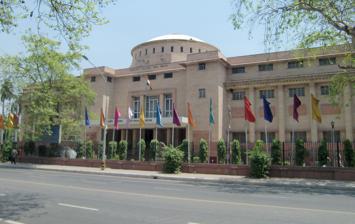
Building: National Museum of India
Country: India
Year built: 1949
Museum in New Delhi, India National Museum, New Delhi The front view Location within Delhi Interactive fullscreen map Established 15 August 1949 ; 75 years ago ( 15 August 1949 ) Location Janpath, New Delhi, India Coordinates 28°36′42.52″N 77°13′9.34″E / 28.6118111°N 77.2192611°E / 28.6118111; 77.2192611 Key holdings List Dancing Girl (sculpture) Ivory Carved Dashavtar Ivory carved tusk depicting Buddha life stories Jade collection Some of the Akota Bronzes Carved wood vahanas Collection size 206,000 objects CEO Shri Rajpal Singh hemti Architect Ganesh Bikaji Deolalikar Owner Indian Government Public transit access Udyog Bhawan Website nationalmuseumindia.gov.in The National Museum in New Delhi , also known as the National Museum of India , is one of the largest museums in India . Established in 1949, it holds a variety of articles ranging from the pre-historic era to modern works of art. It functions under the Ministry of Culture , Government of India . The museum is situated on Janpath . The blueprint of the National Museum had been prepared by the Gwyer Committee set up by the Government of India in 1946. The museum has around 200,000 works of art, mostly Indian, but some of foreign origin, covering over 5,000 years. It also houses the National Museum Institute of History of Art, Conservation and Museology on the first floor which was established in 1983 and has been a university since 1989, running master's and doctoral level courses in art history , conservation and museology . History In 1946, the idea of building a National Museum for India was proposed by the Gwyer Committee. Sir Maurice Gwyer , the former chief justice of India and vice chancellor of Delhi University, headed the committee. One of the members of the committee was Sir Mortimer Wheeler , then heading the Archaeological Survey of India (ASI), who is often cited as chief initiators of the National Museum as he advocated for the museum's development although reports indicate that he was concerned with unifying ASI site museums under the umbrella of a museum's branch rather than setting up a new museum. Sir Sobha Singh had contracted the project. The roots of the National Museum begin with an exhibition of Indian art and artefacts organized by the Royal Academy of Arts, London. The exhibition went on display in the galleries of Burlington House during the winter months of 1947–48. This Exhibition of The Art of India and Pakistan in London was arguably the first exhibition sponsored by the British government which gave Indian artefacts the status of high art. Before its return to India, with Jawaharlal Nehru 's support, it was decided that these important collections should be showcased here upon their return so that they could be enjoyed and appreciated by the people of India. At the close of the exhibit, requests were released to the loaning museums and collectors, urging them to surrender object ownership to what was to become the National Museum. When the decision was taken to make a permanent National Museum, the exhibits were first displayed in the state rooms of the Rashtrapati Bhavan (then called Government House) on August 15, 1949, and the rooms were formally inaugurated by C. Rajgopalachari , Governor General of India. Until the mid-1950s, it essentially remained a permanent version of the temporary exhibit – consisting of the same pieces, and remaining in the state rooms. In 1955 building began on the new current location of the National Museum at Janpath. However, when the National Museum was ready in 1960, the statue of Buddha and the Rampurva Bull were retained at the Rashtrapati Bhavan on the request of Jawaharlal Nehru . Since its inception, the National Museum owed much of its original structure and organization to the example of the Indian Museum, Kolkata , as some of its first curators were former employees of the Indian Museum , such as C. Sivaramamurti , even though the National Museum aspired to displace the historic position the Indian Museum had come to acquire as the largest and grandest museum in India. The National Museum encouraged scholars and the public to think differently about the objects on display by placing the objects within a broad historical context and allowing the objects to speak for a larger representation outside of itself. Grace Morley was the first director of the National Museum, New Delhi, who earlier played an instrumental role as the founding director (1935–58) of the San Francisco Museum of Art (now San Francisco Museum of Modern Art ). She joined the National Museum on 8 August 1960 and continued to hold its charge for six more years. She was one of the advocates of cultural democracy who believed that art should be available to everyone—and held firm convictions about the crucial role that museums could play in this endeavour. In her installations for the National Museum, this desire for secularisation and democratisation was effected through the presentation of sculptures in classic white-cube spaces with minimal contextual information. It was her 'visual storage' display system, minimalist teak pedestals, air-conditioning vents, track-lighting, and large glass cases with staggered risers for visual variety which led to the museum acquiring international recognition and the museum in its working still reflects her image. She instructed carpenters to build display cases and Eamesian-type couches, cabinets and cases that reflected modernist, uncluttered lines. Such elements produced the perfect streamlined stage for a performance of the modern by viewing audiences. Harmonious colour schemes, dramatic, dim lighting, cushions of space around eye-level objects, and the occasional leafy plant for a visual pause, all contributed to the creation of a modern museum. Departments and collections Reception of the museum The entrance corridor of the National Museum, housing artefacts on both sides Presently, there are several departments in the National Museum. Pre-History Archaeology Archaeology Manuscripts Numismatics & Epigraphy Paintings Arms & Armour Decorative Arts Central Asian Antiquities Pre-Columbian Art Jewellery Anthropology Anubhav Education Public Relations Publication Conservation Display The collections of the National Museum represent almost all disciplines of art: archaeology (sculptures in stone, bronze and terracotta), arms , armour , decorative arts , jewellery , manuscripts , miniatures and Tanjore paintings , textiles , numismatics , epigraphy , Central Asian antiquities, anthropology , Pre-Columbian American and Western Art Collections. The museum has in its possession over 200,000 works of art, of both Indian and foreign origin. While the National Museum has over 200,000 exhibits, it currently displays six to seven percent of its collection. The remaining is exhibited on a rotational basis or in temporary exhibitions. The final phase of expansion will allow it to display another three to four percent of the treasures. Building National Museum, building plan outlay Inside view of the Museum Building The current building of the National Museum was designed by the architect Ganesh Bikaji Deolalikar , and the foundation stone was laid by Prime Minister Jawaharlal Nehru on May 12, 1955. Once the building was ready, the new museum was inaugurated by Dr. Sarvepalli Radhakrishnan , Vice-President of India, on December 18, 1960. It stands today on the plot of land earmarked in Edwin L. Lutyens ' plan for the Imperial Museum and was occupied by a small Museum of Central Asian Antiquities that housed the important collection of the explorer Sir Aurel Stein . The National Museum building was planned to be built in phases to finally give it an octagonal shape. Its first phase was inaugurated in 1960, and the second was completed in 1989. For the third and final phase, a foundation stone was laid on December 18, 2017, and involves the razing down of the Archaeological Survey of India (ASI) building which has been moved to Dharohar Bhawan. As maps of the original plan suggest, roughly a quarter portion remains to be added for the completion of the building. The National Museum building has three floors with galleries radiating from a central garden court. The National Museum Institute, which is on the first floor of the museum and has a "deemed to be university" status, will be shifting to a new campus in Noida. Further information on the museum: Yuge Yugeen Bharat Collections Harappan Gallery A view of the Harappan Gallery A view of the pottery from the Harappan gallery The museum has various artefacts from the Harappan civilization , also known as the Indus Valley civilization . It has the world's most representative collection of antiquities of the Harappan civilization – over 3500 objects that are on permanent loan from the Archaeological Survey of India to the museum. Most famous among the objects is the Dancing Girl made in Bronze, which belongs to the early Harappan period, Skeleton excavated from Rakhigarhi in Haryana , Terracotta images of Mother Goddess and Clay Pottery. Apart from these the gallery has Sculptures in Bronzes & Terracotta, Bone Objects, Ivory, Steatite, Semi-Precious Stones, Painted Pottery and Jewellery items. Many seals are also on display which has been discovered during numerous excavations and were probably used for trading purposes. These seals depict bulls, elephants, unicorns, tigers, crocodiles, and unknown symbols. On one of the seals, there is the depiction of Pasupati that has been interpreted as proto-Shiva. The gallery attempts to present the vibrancy of human civilization in India at par with the contemporary civilizations of Mesopotamia , Egypt and China . When one of the major sites of the Harappan civilization, Mohenjo Daro , was excavated in the 1920s, archaeologists deposited its important finds first in the Lahore Museum , and then these were moved to Delhi by Mortimer Wheeler in anticipation of the construction of a Central Imperial Museum there. At the time of the Partition , the issue of ownership of these objects arose and eventually the two countries agreed to share all the collections equally, although this was sometimes interpreted in literal sense, with several necklaces and girdles taken apart with half the beads sent to Pakistan and half retained in India. In the words of Nayanjot Lahiri , ‘the integrity of these objects were compromised in the name of equitable division’. Of the two most celebrated sculpted figures found in Mohenjo Daro, Pakistan asked for and received the steatite figure of a bearded male, dubbed the 'Priest King', while the National Museum of India retained the bronze statuette of the 'Dancing Girl', a nude bejeweled female. Considering that the major sites like Mohenjo Daro and Harappa belonged to Pakistan post-Partition, the collections in this gallery also grew out of the discoveries of the excavations made after the Indian independence in 1947 such as Daimabad, Rakhigarhi, and Dholavira. Key highlights of the collection include: Mother Goddess (2700–2100 BC) Toy Cart (2700–2100 BC) Bull (2700–2100 BC) Pasupati Seal (2700–2100 BC) Climbing Monkey (2700–2100 BC) Dancing Girl (2700–2100 BC) Dancing Girl Toy cart from Mohenjo-daro Perforated Jar Mother Goddess Seals Arms from Harappan Civilization Bowl One of 11 skeletons found from Rakhigarhi Maurya, Shunga and Satvahana Arts Gallery Maurya, Shunga and Satvahana Arts Gallery artefacts The gallery has objects from the 4th century BCE to the 1st century BCE. It has objects spanning three major dynasties: the Mauryas , the Shungas and the Satvahanas . Objects in the gallery have Greek influence characterized by mirror-like finishing. The gallery also houses fragments of railings from various ancient Stupas that are carved on with episodes from Buddha's life. A major object is the one showing Sage Asita's visit to baby Siddharta and the Bharhut railings that depicts the story related to the relics associated with Buddha by the sage Drona. A typical feature of the period to which objects in the gallery belongs to is that the sculptures do not depict Buddha in the physical form. He is always shown using symbols like the Dharmachakra , the Bodhi tree , empty throne, and footprints. Male Heads (Maurya period) A Child Learning Brahmi Script, Srughna , 2nd century BCE Woman in Grief (Shunga period) Railig from Barhut Stupa showing the Last Episode of Buddha's Life Asita visiting King Suddhodana (Satvahana period) Different Symbols of Buddha Kushana Gallery See also: Kushan art Kushana Gallery Artefacts Amaravati Maha Stupa relief at National Museum, Delhii, India, 1st–2nd century CE. 2004 This gallery has art objects from the Kushan period (1st – 3rd century CE). The major school of arts were the Gandhara School of Art and the Mathura School of Art . The Gandhara school had huge influence of Greek Iconography and the themes were mainly Buddhist. Most prominent among the objects is the Standing Buddha , made in Grey schist stone in Gandhara School of Arts and it belongs to the 2nd century CE. This period was the first time when Buddha was shown in physical form. The Mathura school of arts had primary themes of Buddhism , Jainism and Brahmanism while the Gandhara Arts were primarily of Buddhist themes. Other sculptures include the Kuber (Hindu god of Fortune) from Ahichchhatra , the Chattramukhi Shivlinga , the Bodhisattva , and the Jain votive plaques. Buddha (Human Figure) Kuber (God of Wealth) Boddhisatva Ayagapata , Jain votive plaque "Laughing boy", stucco from Gandhara, 2nd–3rd century CE Gupta Gallery Gupta Gallery Artefacts As the name suggests, this gallery exhibits artefacts from the Gupta dynasty (4th–6th centuries CE). The art of the Gupta period presents a high watermark in Indian art. Mathura and Sarnath were the main centres of artistic activity. Under the patronage of Gupta rulers, sculptures attained a perfection of form that set the standard for artistic beauty for the coming centuries. Major developments in iconography took place during this period as the Kushan sculptures seem to be further perfected and some of the sculptures of this period are considered unsurpassed for the proportioned figures with clear features. Sculptures depicting scenes from the epics of Ramayana and Mahabharata Scenes from Mahabharata Rama redeeming Ahilya (Ramayana) Laxman cutting the nose of Surpanakha (Ramayana) Sculptures Vishnu Mother Goddess Mukhalinga of Shiva , 5th century CE Medieval Arts Gallery The sculptures from the medieval period are divided into two categories: Early and Late. The artefacts from the respective periods are divided into two galleries. Early Medieval Artefacts Early Medieval Artefacts This gallery has sculptures ranging from the 7th to 10th centuries. After the fall of the Gupta empire, the Indian subcontinent was divided and it was controlled by different dynasties in different parts of India like Palas in the East Maitrakas in the West Vardhanas and Pratiharas in the North Pallavas , Cholas and Chalukyas in the South There was a general decline in the artistic quality because of the limited number of master craftsmen and the large number of temples being built. Yogini (Mother Goddess) Vishnu (Pallava dynasty) Late Medieval Artefacts Late Medieval Artefacts This gallery has sculptures ranging from the 10th to 13th centuries. The country was further sub divided into a number of separate principalities during this period. Hoysalas and Nayakas in the South Paramars and Chandelas in the North Gajapatis and Senas in the East Chahamanas (Chauhans) in the West The main artefacts in this gallery are: Sun God Saraswati , the goddess of music, learning and intelligence. Carved in marble, the statue from Pallu, Rajasthan, is a highly sophisticated and delicate work. Surya (From Sun Temple, Konarak ) Neminatha (22nd Jain Tirthankar ), 11th century Parsvanatha (23rd Tirthankar), 10th century Saraswati (Chauhan dynasty) Goddess Ambika , 10th century Jain Chaumukha Sculpture, 12th century Parsvanatha (23rd Tirthankar), Chola dynasty, 11th century Decorative Arts Gallery The Decorative Arts collection at the National Museum is a reflection of lifestyles of the Indian people from the 16th to the 20th century. Decorative Arts refer to Arts concerned with the design and decoration of objects that are prized for their utility, rather than for their purely aesthetic qualities These include both utilitarian and decorative objects hand crafted by master-craftsmen. They help in understanding the social, religious, economical, commercial and technological development of Indian society. Ceramics , Pottery , Furniture , Textiles , Glassware , Metalware and Jewellery are a few included under Decorative Arts. The Decorative Arts section is divided into two galleries. Decorative Arts Gallery 1 Decorative Arts gallery 1 This gallery gives a glimpses of three collections of the museum – Ivory , Jade and Ceramics. The Ivory group has several Hindu and Christian religious figures. The Jade section showcases the utilitarian objects, while the glazed tiles and blue-white pottery are in the Ceramic group. The gallery also has two interesting themes – Thrones of India, and Games and Leisure in the Past. The theme of thrones shows the evolution of the seat of power. From the low flat seats of antiquity to the modern armed chair, the journey of the throne is a fascinating story. An intricately carved Home Shrine and some metal Hindu and Jain pitikas (small seats for keeping idols for home shrines) are also present. The Jewel studded throne of the King of Varanasi is one of the best examples to show Power. The Games section has Rattles, Yo-Yo, Gamesman of Chess and Chaupar. Tops made of different materials with different designs are also exhibited. These artifacts combine the aesthetic and artistic elements to everyday objects used for games. The Jade Collection of the museum has interesting objects from the Mughal period. Main Article: Ivory Carved Dashavatara Shrine . Jahangir 's Jade hookah . Jade Surahi (flask) from Mughal era Gyan chauper . Throne of the Raja of Varanasi Decorative Arts Gallery 2 Decorative Arts gallery 2 This gallery has artifacts from the proto-historic period to the present day. The variety, quality and media did increase with the taste and status of different generations and the process is on even today. This gallery exhibits Metalware, Jewellery and Wooden objects. Most notable among the wooden objects are the Vahana on display. Wooden Garuda Vahana (mount) from Tamil Nadu Wooden Horse (Vahana from Tanjore) Dwarpala Miniature Paintings Gallery View of the Mughal Miniature paintings section Miniature paintings, on paper, cloth, bark, wood and ivory, forms one of the National Museum's most prestigious collections, and the world's largest. There are over 17,000 paintings in the Department of Painting in the National Museum, spanning 900 years and most stylistic formats to be found in India: Pala, early Jain style, Sultanate, the indigenous styles of Malwa, Mewar, Bundelkhand, Raghogarh, Mughal, Deccani, later Rajasthani, Pahari, Sikh, Jammu, Tanjore and Mysore, and the Company School paintings. Mughal Miniature Paintings Miniature painting flourished during Mughal rule. Emperor Jahangir and Shahjahan were great patrons of art. In their courts, the painters adopted themes ranging from portraitures to landses, durbar scenes and processions for their works. The Deccani style was a fusion of Islamic idiom with indigenous art styles and of local classical traditions with elements of Persian and European Renaissance. Nature Study (Early Mughal) Babur crossing the River Saun by Jaganath, Folio from a Baburnama , 1598 Jahangir holding a picture of Madonna, c. 1620 Nativity , c. 1720-1725 Marriage procession of Dara Shikoh , c. 1740-1750 Central India Miniature Paintings A view of the Central India Paintings Sections Paintings from Central India include miniatures from Malwa and Bundelkhand. Rajasthan Miniature Paintings A view of the Rajasthani Paintings Sections Rajasthani Miniatures flourished mainly in Mewar , Bundi , Kota , Kishangarh , Jaipur , Jodhpur and Bikaner . Mewar Miniatures are illustrating Hindu mythological themes. Bundi and Kota Miniatures excel in composition compactness. Hunting scenes are Kota's speciality. Bikaner excels in Portraiture. Kishangarh is known for its Bani Thani , which portrays the model of an idealised and elegant woman. Pahari Miniature Paintings Pahari schools flourished mainly at Basohli , Chamba , Guler and Kangra . Under the patronage of Maharaja Sansar Chand in the late 18th and early 19th centuries, Kangra became the most prominent centre for the Pahari style. Nanda and other Cowherds moving to Vrindavana (Based on the story of the Bhagvata-Purana) Illustration of Guru Granth Sahib Buddhist Artifacts Gallery Buddha's relics in the museum The Buddhist Art Section is mostly known for the sacred relics of Buddha (5th–4th century BC) unearthed from Piprahwa, Siddharthnagar district , in Uttar Pradesh , which yielded caskets with fragments of bone, along with ornaments, figures and precious stones. The inscription on a casket speaks of the relics of Buddha. The Archaeological Survey of India conducted further excavations at the site from 1971 to 1977, resulting in the discovery of two more caskets in soapstone , containing more sacred bone relics. The site has been identified with ancient Kapilavastu , the home town of Buddha Sakyamuni. Outstanding specimens of Buddhist Art is illustrated through exhibits in Stone , Bronze , Terracota , Stucco , Wooden Sculptures & Painted Scrolls or Thangkas from Nepal , Tibet , Central Asia , Myanmar , Java and Cambodia which represents the three principal Buddhist forms – Hinayana , Mahayana and Vajrayana . These objects stimulate a sense of Devotion, Dedication and Love for Humanity. Key highlights of the collection include: Adoration of Stupa, Nagarjunkonda, Pale Green Limestone, 3rd century AD Standing Buddha, Kushana, Dark grey schist stone, 2nd–3rd century AD Laughing Boy Head, Kushana, Stucco, 3rd–4th century AD Scenes from Buddha’s Life, Gupta, Sarnath, Chunar sandstone, 5th century AD Buddha Head, Gupta, Sarnath, Buff Chunar sandstone, 5th century AD Standing Buddha, Pala, Nalanda, Bronze, 10th century AD Elephants carrying Buddha’s Relics, Sunga, Bharhut, Red sandstone, 2nd century BC Sacred Relics from Kapilavastu, Piprahwa, Spotted red sandstone, 5th–4th century BC Head of Buddha Buddha's relics, from a stupa built by Emperor Ashoka in the 3rd century BCE. Evolution of Indian Scripts and Coins Gallery In this gallery, there are many large sized well-lit transparencies on show which are narrating the development of various Indian Scripts and Coins . Inside the Galleries of National Museum, New Delhi Inside the Galleries of National Museum, New Delhi Inside the Galleries of National Museum, New Delhi Inside the Galleries of National Museum, New Delhi Bronze Gallery The Bronze Gallery, showcases pioneer works of bronze in Indian art and sculpture. Renovated to present information in a unique and accessible way, the gallery features a striking layout that juxtaposes the sculptures with detailed descriptions providing context, significance and production processes of the objects. The gallery has been curated by Shri Tejpal Singh, Deputy Curator, Archaeology and designed by Ms.Matrika, Mumbai and executed by CPWD . Four Buddha images from Phophnar, Madhya Pradesh known for their excellence are on display. The Pala bronzes from 8th to 10th century, mainly Buddhist in theme are from Nalanda in Bihar . The bronzes from the Himalayan region, especially those belonging to Kashmir and Himachal Pradesh , represents bronzes of Northern India. Svachchhanda Bhairavi showcases the skill of the metal smith of Chamba and Vishnu Vaikuntha testifies to the high level of craftsmanship of Kashmiri artists. Selected Nepalese and Tibetan bronzes are also on view. The image of Vasudeva-Kamalja (half Vishnu and half Lakshmi) displayed here is a superb example of Nepalese bronze art and iconography. Key highlights of the collections include: Vishnu Vaikuntha, Kashmir, Bronze, 9th century AD Nataraja, Chola, Tamil Nadu, 12th century AD Kaliya-Mardan Krishna, Early Chola, 10th century AD Siva- Tripurantaka, Early Chola, 9th century AD Svachchhanda Bhairavi, Utpala Chamba, Himachal Pradesh, 10th century AD Shiva dancing Nataraja , Chola 12th century CE, Bronze Parsvanatha, Maitraka, 9th century, Akota , Gujarat Parsvanatha, 1062 CE, Western India, Chaubisi of Kunthunatha, 1465 CE, Western India Manuscripts Gallery See also: Sanskrit epigraphy Folio from the Mandu Kalpa Sutra . Mandu, 1439 The museum comprises over 14,000 manuscripts and texts, of which about 1000 are illustrated. The collection of manuscripts are in various languages and scripts covering a large number of subjects. They are written on different types of materials such as parchment , birch bark , palm leaf, cloth, paper and metals . All the manuscripts represent various religions and sects of the Indian Subcontinent covering the period from the 7th to the 19th centuries. Dated manuscripts elaborate the Indian history with authoritative authenticity. Key highlights of the collections include: Asthasahasrika Prajnaparamita, Sanskrit, Palm Leaf, 12th century AD Baburnama, Persian, Paper, AD 1598 Balabodhini, Sanskrit, Birch-bark manuscript, 12th century AD Gita Govinda of Jayadeva, Sanskrit, Palm leaf; 14 folios in accordion format, 18th century AD Jain Kalpa sutras , Prakrit, Paper, 15th century AD Coins Gallery Coins Gallery The Coins Gallery of the National Museum, New Delhi has over 130,000 coins in its reserve with some of the rarest coins, ranging from sixth century BC, when coins are believed to have first appeared in the country. The gallery displays 1669 coins along with five replicas of coins, five measuring vessels and some couries and ratties that were used in ancient times as weights and measures. It has almost all Indian coins from the earliest bent bar, punch-marked coins to those of Indian Pot with Seated Monkey States, British India and post-independence coins. The entire history of Indian coinage from about 6th century BCE to the beginning of the 21st century is exhibited. There are various dioramas depicting various techniques of coin production. These coins can be considered rich and authentic source of information on various aspects of Ancient, Medieval and Modern Indian History. View of the different methods over time View of the Coins Gallery This is the Copper Vase which contained the 1821 gold Coins of the Gupta era found at Bayana , District Bharatpur, Rajasthan Chandragupta with his Wife Chandragupta I Samudragupta Samudragupta playing Veena Ashvamedha Coins Jahangir 's Coins British Indian coins , 18th century CE Central Asian Gallery Artefacts in the Central Asian Gallery The vast and varied collection of this gallery was excavated, explored and collected by Sir Aurel Stein , one of the major archaeological explorers of early 20th century. He collected these cultural materials from more than 100 Ancient Cities along the Silk Route during three major expeditions carried out by him in 1900–1901, 1906–1908 and 1913–1916. The collection consists of wall paintings, painted silk banners, sculptures in wood, stucco and terracotta, coins, porcelain and pottery objects, leather, grass and fiber, precious items of gold and silver, religious and secular documents. Buddha in Dharmachakra Mudra Buddha in the Central Asian Arts Gallery A tablet containing Kharoshti Script Part of a wall painting showing Buddha with his disciples Maritime Heritage Gallery A Maritime Heritage Gallery is located on the first floor of the National Museum which showcases the rich maritime heritage of India through various artefacts, photographs and dioramas. The gallery was setup in 1991. A view of the Maritime Gallery Inside the Gallery Different objects exhibited A diorama showing Maratha naval tactics Entrance to the Maritime Heritage Gallery Tanjore and Mysore Paintings Gallery Tanjore & Mysore paintings gallery This gallery exhibits the paintings from the two famous schools of South India – Tanjore and Mysore . The important themes of Tanjore and Mysore schools include paintings of Vaishnavism portraying images of Hindu Gods Krishna, Rama, Vishnu and his other incarnations and Shaivism portraying various forms of Shiva, Parvati, Kartikeya, Ganesha and other Shaiva deities; and portraits of various kings, saints and royal patrons. Tanjore paintings, named after the ancient town of Tanjavur in Tamil Nadu employ real gold and silver foil, precious and semiprecious stones, beads, mirrors, and powdered metals besides the use of primary colours- red, green, blue, black and white to depict key figures. The Mysore school of painting sprang in south Karnataka in the reign of Maharaja Mummudi Krishnaraja Wadiyar present a wide variety, from murals to stylistic Mysore paintings on cloth, paper and wood. 88 paintings have been put on show at the gallery and some of the masterpieces include Navaneeta Krishna with Tanjore King Shivaji II (1830 CE), Nataraja Shiva early 19th century, Rama Pattabhisheikha early 19th century, Durbar of Serfoji II (1798–1833) and the Marriage ceremony of Shiva -Parvati and Sita-Rama end of18th century. View of the Gallery Rama Darbar (Coronation of Rama at Ayodhya ) Textiles Gallery The Textiles Gallery exhibits the collection of Indian traditional textiles of the Later Mughal period. Cotton, Silk and Woolen textiles which are woven, printed, dyed and embroidered are exhibited in the gallery. View of the Textiles Gallery Another view of the Textiles Gallery A view of the shawls in the Textiles Gallery. The shawls are from Kashmir Pichwai on Net Rumal made by Kalam Kaari Technique Pitara Box in the Textiles Gallery Royal Chamber: It is the particular area which exhibits the use of Textiles in Royal Style. The chamber has embroidered silk carpet on the floor. A cloth ceiling and printed wall clothes cover most of the area. The covers of Pillows have very minute zari and zardozi work on them. Use of textiles in the tent of rajas Another view of use of textiles in the tent of rajas Pre-Columbian and Western Arts Gallery The collection of Pre Columbian art donated by Mr & Mrs Heeramaneek represents the principal cultures of the Pre- Columbian world. The Olmec culture from Mexico is characterized by huge stone sculptures representing human heads, as well as small sculptures in jade and other stones 0. The objects are primarily from before Christopher Columbus's discovery of North and South America , including objects from Mexico , Peru , Maya , Inca , North-West coast of America, Panama , Costa Rica and El Salvador . View of the gallery containing artefacts from the pre-Columbian times Anthropology Department The Anthropology Department of National Museum has a collection of objects of ethnographic interest that has been acquired over the years through exploratory expeditions as well as valuable gifts from private collections. The Ethnic Art gallery exhibits examples of tribal and folk art as part of a larger heritage. Tribal Lifestyle of North East India Gallery This gallery is dedicated to the states of North-East India. The eight states of the North East are called Seven Sisters and One Brother ( Sikkim ) States . The eight states have a wealth of cultural handicraft, performing arts and unique traditions. This gallery exhibits traditional artefacts such as dresses, apparels, headgears, ornaments, paintings, basketry, wood carvings, smoking pipes and articles of personal adornments of various tribal groups. A View of the Different Masks Present in the NorthEast Tribal Lifestyle Gallery A View of the North East Tribal Lifestyle Gallery A View of the Different Headgears in the Tribal Lifestyle Gallery Coat made up of Fibre, Human Hair and Cotton Sharan Rani Bakliwal Musical Instruments Gallery The collection on display in the Musical Instrument Gallery was donated to the museum by Padamshree (Late) Mrs. Sharan Rani Backliwal, India's Sarod Maestro. This gallery has a collection of musical instruments in tribal, folk and classical groups. There are also a few 19th-century Western instruments. The collection is divided into three parts such as Wind Instruments , String Instruments and Percussion Instruments . This gallery also has a sculpture made in bamboo of Goddess Saraswati playing the Veena . View of the Musical Instruments Larger view of the Gallery Wood Carving Gallery A view of the Wood Carving Gallery The Wood Carving Gallery of the museum not only exhibits artefacts from India, but also from Nepal and Tibet . This gallery gives glimpses of India's wood carving tradition mainly belonging from 17th to 19th centuries illustrating the different styles of wood carvings from Rajasthan , Gujarat , Odisha and South India. Collections on display include decorative and utilitarian objects, architectural elements and sculptures. A square pillar with a capital of five feet height dated 9th century is the earliest wood carving specimen in National Museum. The gallery has been curated by Anamika Pathak. The Mandap kept in the Wood Carving gallery Inner view of the Wooden Mandap Inner view of the Wooden Mandap Carved Door from Gujarat Arms and Armour Gallery A view of the gallery This gallery exhibits arms from the Stone Age up to the Modern Age . The collection comprises edged weapons, projectiles, smashing weapons, sacrificial and ritual weapons, firearms, armour for men and animals, ornamental and war accessories. The collection is predominantly Mughal in addition to Maratha , Sikh , Rajput arms which are also well represented. Arms from Stone & Bronze Age Body Armour of Aurangzeb Bow & Arrow of Bahadur Shah Zafar II , Sword & Dagger of Aurangzeb and Battle Axe of Nadir Shah Shield of Maharana Sangram Singh II Tradition, art and continuity A Gallery with over 200 objects ranging from a wide geographical and social spectrum, acquired from private collectors was added to the museum on 6 February 2014. Various objects on display are a palanquin from the Santhal community, scroll paintings from West Bengal, textiles such as Phulkaris from Punjab and bronze sculptures from Bastar , besides terracotta works and basketry. The gallery is a rich representation of art from various parts of India. Anubhav The National Museum, in collaboration with UNESCO, National Platform for the Rights of the Disabled (NPRD) and Saksham, launched a new permanent gallery for Persons with Disabilities in the year 2015 which features tactile replicas of 22 objects from the collections of the museum as well as an audio guide, ramps and descriptive labels in Braille; the gallery encourages visitors to 'touch' and feel the objects on display. 'Anubhav: A Tactile Experience' ensures a conducive space and exposure to the objects for the differently abled. The gallery was conceived and developed by Rige Shiba, Assistant Curator under the overall guidance of Vijay Kumar Mathir, Curator with assistance from Vasundhra Sangwan. The Replicas exhibited in the space have been made by the National Museum Modeling department headed by Hemant Tomar and his colleagues and the gallery has been designed by Amardeep Labana, with a special emphasis on dimensions. For instance, one can have a sensory experience of a mid-19th century coin from the Awadh region which has been recreated in 23-inch diameter and 2-inch thickness. Governance On the basis of nature of grants and exercise of control, the National Museum comes within the purview of Central Government of India. It was initially looked after by the Director General of Archaeology until 1957, when the Ministry of Education, Government of India, declared it a separate institution and placed it under its own direct control, following this shift the museum began to significantly increase both its staff and its collections using funds from the Art Purchase Committee. At present, the National Museum is under the administrative control of the Ministry of Culture, Government of India. Donors The first wave of collecting for the National Museum started in 1948 and which lasted around 1952, drawing heavily on scholars like V. S. Agarwala, Moti Chandra, Rai Krishnadas, Karl Khandalavala and their personal relationships with private collectors. Funding for mass collecting was granted by Parliament from 1947 but this first acquisition period is marked by lack of descriptive detail, quantifiable data, parameters surrounding the criteria of selection. O. C. Gangoly (1881–1974) sold a group from his collection of paintings to the National Museum in whose foundation he states he played a role. He further avers that he encouraged other fellow collectors to bequeath their collections to the National Museum but was not always successful. Collections of Burjor N. Treasurywalla (d. 1947) also resides in the National Museum, about which Gangoly says almost nothing except that it was large and important. He does emphasize how he was involved in the purchasing of the collection itself except that it was likely that Khandalavala, a relative of Treasurywallla, played a greater role. V. S. Agarwala was instrumental in securing extensive private collection of Ajit Ghose of Calcutta, Dickinson collection, Gulab Chand collection, Modi's collection and Medd's collection. In recent years, according to a Standing Committee on Transport, Culture and Tourism query, the number of collections added to the National Museum was a total of 2269 objects during the period of 1994–2010. Out of this 1360 objects were purchased and remaining 906 objects were acquired through gifts etc. This small number was attributed to the Art Acquisition Committee of the National Museum being defunct since 1997. Auditorium Beside the galleries, the museum also has an auditorium with a seating capacity of 250 people. A brief film introducing the museum and its collections is screened in the auditorium regularly. Film shows on art, history and heritage are also screened. Digitization of museum collections The National Museum has started a special project to digitize its collection of objects in order to make it available for visitors to see online. This process involves digitization and storage of museum collections in a collection management system named ‘JATAN’. JATAN is a virtual museum builder software, that enables creation of digital collection management system for Indian museums and is deployed in several national museums across India. Its objective is to make a digital imprint of all the objects preserved in museums and help researchers, curators and other people interested in the field which has been designed and developed by Centre for Development of Smart Computing (C-DAC) Pune. The digital imprints (of preserved objects and monuments) created using the JATAN software are integrated in the national digital repository and portal for making them accessible to the public. The National portal and digital repository for museums of India provides an integrated access to theme-based collections and artefacts (in terms of sculptures, paintings, manuscripts, weapons, coins and numerous other categories of artefacts) irrespective of the physical and geographical locations of museums. Centre for Development of Smart Computing has also developed "Darshak", a mobile-based application aimed at improving the museum visit experience among the differently abled. It allows real-time museum visitors gather all details about objects or artefacts simply by scanning a QR code placed near the object. National Museum collections on the Google Art Project National Museum has volunteered objects from its collection on the Google Art Project which is a non-commercial initiative of Google through the Google Cultural Institute . More than hundred objects have been photographed and their descriptions are available on the Google Art Project website under the name of National Museum, New Delhi, which has given a high reach to online visitors for the collection. The Google page of National Museum will be populated further by adding other pertinent collections from National Museum on it. Controversy In 2010, in the first study of its kind, UNESCO presented a report which rated the National Museum along with other seven museums, as badly maintained, poorly lit and having incorrect signs. In a response by the then Minister of Social Justice and Empowerment and Tourism, Selja Kumari in a written reply to Parliament said that the ratings and findings of the report were invalid since the no. of surveyors was inadequate. Future Although in its early stages, another project for which the site proposed for redevelopment constitutes the most iconic part of India's capital city, Central Vista Redevelopment Project , the National Museum is one of the buildings listed in the tender as some of these buildings approaching the end of their "structural lives" while those that are around a 100 years old, like North and South Blocks, are not "earthquake safe". Exhibition: The Indo-Siam Connect An exhibition titled "Indo-Siam Connect: Tracing The Indian Heritage in Thai Art and Living Traditions", was organised by the Museum, in association with the Royal Thai Embassy , at the erstwhile Buddhist Gallery of the Museum, from 28 February to 31 May. It was organised to celebrate the 75th Anniversary of Diplomatic Relations between India and Thailand . The exhibition, presented transcultural notions reflected by the Indo-Siam connections as seen in the multifaceted aspects of religion, texts, visual art, architecture, textiles and performances, highlighted how both the countries share a glorious longstanding historical, cultural, and religious milieu since ancient times, which continue to flourish till the present day. This exhibition presented thematic variations by showcasing the chronological progression, and the diverse visual elements, which show the continuing and dynamic cultural and artistic relationships shared by the two countries. The connection between the two nations was traced through the idea of navigation, orientation and mobility of people, goods, and belief patterns, which facilitated in the processes of cultural transmission and localization of icons, texts and artistic activities. Consequently, it led to the formation of sanctified cities as a representation of powerful statecraft and kingship. These were based on the concepts of the unified cosmological symbolism, divine patronage and spiritualism, marked by the creation of prominent architectural edifices, including temples and stupas. This proliferation of cultural exchanges, evident in the quest for spiritual awakening and learning, led to the dissemination of symbols, rituals, yogic practices oral traditions and belief systems. This visual journey highlighted all these various strands through the wealth of the different varieties of exhibits on display. A special focus was on the Tai ethnic groups residing in Northeast India , who are also are scattered through much of mainland Southeast Asia and parts of China , as their lifestyles and traditions help in tracing the contemporary dynamic paths of cultural exchanges in the modern times. Among the various ethnic groups inhabiting the expansive region of Assam , and Arunachal Pradesh , particularly, the Tai Ahom , Tai Phai , Tai Aiton , and the Tai Khampti tribes played a seminal role in the spread of Buddhism in Thailand via Burma and they show similarities in cultural and material life with the indigenous communities of Thailand. The exhibition also had a section devoted to the concept of celebration of life as seen in the oral and visual performances of these indigenous groups. The theme was primarily visualized through the artifacts from the National Museum collection. There were pottery stone sculptures, bronzes, wood carvings, terracotta, paintings, textiles and ethnic objects. These masterpieces range from collections of Anthropology, Archaeology, Decorative Art, and Pre-Columbian to Western Art. Additionally, to enhance the comparative artistic tradition of Thailand, select replicas of the masterpieces of ancient Thai art masks, musical instruments, photographs of Thai archaeological sites and objects, etc., contributed by the Royal Thai Embassy, were also on display. A wide range of silk-textiles from Assam and Thailand, from the collection of Dr, Pawan Jain, Art Historian and Smt, Gunjan Jain, Textile Designer, were also exhibited. The Swargadeo Chaolung Siukapha Samanway Kshetra, Mohbandha, Jorhat, Assam, also contributed a rare collection of Tal-Ahom manuscripts. Photographs from the field documentation conducted by the curatorial team of the Museum in Arunachal Pradesh and Assam, which were on display, highlighted the similarities in Buddhist architectural edifices. There were almost a hundred and fifty objects on display that emphasized on aspects of the shared heritage and artistic linkages of Indo-Thai spheres from ancient to modern times. The exhibition located the fundamental and prominent role India has played throughout the waves of cultural dissemination, and the displayed objects collectively brought forth a historical narrative that has been part of an India consciousness for centuries. See also Carved wood vahanas in National Museum Gyan chauper Ivory Carved Dashavtar Ivory carved tusk depicting Buddha life stories Jade Collection in National Museum References ^ "About us" . ^ "National Museum Institute of History of Art, Conservation and Museology, website" . ^ a b c d Phillips, Kristina (2006). A Museum for the Nation: Publics and Politics at the National Museum of India (PhD) . Minnesota. {{ cite book }} :  CS1 maint: location missing publisher ( link ) ^ Dayal, Mala (2010). Celebrating Delhi . Penguin Books India. ISBN 978-0-670-08482-1 . ^ "History of the National Museum" . ^ "National Museum, New Delhi" . National Portal and Digital Repository for Indian Museums . ^ a b c d Singh, Kavita (5 July 2017), "The Museum is National", No Touching, No Spitting, No Praying , Routledge, pp. 107– 131, doi : 10.4324/9781315090481-7 , ISBN 9781315090481 ^ Buck, Tracy (2008). "Confronting the Other in the Nationalist Art History Narratives and National Museum of India". NaMu Conference . ^ National Museum- Bulletin No. 12 ^ a b Buck, Tracy (2007). Confronting the Other in the Nationalist Art History Narratives and National Museum of India . ^ "Durbar Hall | Rashtrapati Bhavan" . rashtrapatisachivalaya.gov.in . ^ Parra-Martinez, Jose; Crosse, John (2018). "Grace Morley, the San Francisco Museum of Art and the Early Environmental Agenda of the Bay Region (193X-194X)" . Feminismo/s (32). doi : 10.14198/fem.2018.32.04 . ISSN 1696-8166 . ^ Banerjee, Priyatosh. "DR. GRACE MORLEY AS THE DIRECTOR OF THE NATIONAL MUSEUM, NEW DELHI (1960–1966)" . ^ "Grace McCann Morley and the Modern Museum · SFMOMA" . www.sfmoma.org . ^ Mathur, Saloni; Singh, Kavita, eds. (21 December 2017). No touching, no spitting, no praying : the museum in South Asia . Taylor & Francis. ISBN 9780815373247 . OCLC 1002129018 . ^ Morley, Grace. A Brief Guide to National Museum . p. 3. ^ Phillips, Kristy (5 July 2017), "Grace McCann Morley and the national museum of India", No Touching, No Spitting, No Praying , Routledge, pp. 132– 147, doi : 10.4324/9781315090481-8 , ISBN 9781315090481 ^ Pant, GN; K.K. Sharma (2001). Indian Armours in the National Museum Collection – A catalogue . National Museum, New Delhi. ^ a b "Collection" . ^ a b c Sharma, Ritwik. "The National Museum in Delhi is on its third and final phase of expansion" . Business Standard . ^ McCray, Porter (1982). "Oral history interview with Grace Morley, 1982 Feb. 6-Mar. 24" . Archives of American Art . ^ a b c d e Treasures . New Delhi: Niyogi Books. 2015. ISBN 978-93-83098-80-4 . ^ a b "Treasures of National Museum, India - Google Arts & Culture" . Google Cultural Institute . ^ Sengupta, Anwesha (October 2014). "Breaking up: Dividing assets between India and Pakistan in times of Partition". The Indian Economic & Social History Review . 51 (4): 529– 548. doi : 10.1177/0019464614550767 . ISSN 0019-4646 . S2CID 153448066 . ^ http://museumsofindia.gov.in/repository/record/nat_del-59-530-2-4854/National Archived 21 April 2023 at the Wayback Machine Portal and Digital Repository ^ a b c National Museum -Bulletin, Number 10 (June–December 2013) ^ National Museum Bulletin No.16 ^ "National Museum" . ^ Kapoor, Cheena (12 March 2018). "Delhi National Museum without a numismatist" . DNA India . ^ Glueck, Grace (3 December 1966). "Heeramaneck, Dealer-Collector, Gives Pre-Columbian Art to India" . New York Times . ^ "National Museum Bulletin No. 10" (PDF) . National Museum- New Delhi . Archived (PDF) from the original on 17 March 2015 . ^ "New gallery at National Museum | Vancouverdesi.com" . ^ "New gallery at National Museum" . ^ a b National Museum- Bulletin No.11 ^ "At National Museum, exhibition for those who can't see" . The Indian Express . 26 December 2015. ^ Baxi, Smita J. Dwivedi, Vinod P. (1973). Modern museum : organisation and practice in India . Abhinav. OCLC 471579325 . {{ cite book }} :  CS1 maint: multiple names: authors list ( link ) ^ "National Museum" . ^ a b Pal, Pratapaditya (2015). In pursuit of the past : collecting old art in modern India, circa 1875–1950 . Mumbai. pp. 50– 53, 135. ISBN 9789383243099 . OCLC 927320600 . {{ cite book }} :  CS1 maint: location missing publisher ( link ) ^ "One Hundred Sixty Seventh Report on the Functioning of National Museum" (PDF) . www.google.com . Archived (PDF) from the original on 17 October 2022 . ^ "JATAN: Virtual Museum Software" . ^ Gahilote, Prarthna. "Exhibit 'A': Shame" . ^ VINCENT, PHEROZE. "Calcutta – Unesco report dismissed as 'inaccurate' by minister but spurs renovation" . ^ Menon, A. G. K. "The problem with the proposed redevelopment of Delhi's central vista" . The Telegraph . ^ Lalwani, Vijayta. "Explainer: What we know about the plan to renovate or demolish New Delhi's iconic buildings" . Scroll.in . ^ a b "National Museum, New Delhi" . www.nationalmuseumindia.gov.in . ^ a b c d 'The Indo-Siam Connect: Tracing the Indian Heritage in Thai Art and Living traditions , 28 February 2023, archived from the original on 13 April 2023 , ^ "The Special Exhibition on "The Indo-Siam Connect" " . Royal Thai Embassy . 1 March 2023. External links "National Museum, New Delhi" , Pathshala PDF Homepage e-Brochure, http://www.nationalmuseumindia.gov.in/assets/pdf/English-e-brochures-new.pdf Virtual tour of the National Museum, New Delhi provided by Google Arts & Culture Media related to National Museum, New Delhi at Wikimedia Commons v t e Museums in Delhi Air Force Museum Dr. Ambedkar National Memorial Ghalib Museum Eternal Gandhi Multimedia Museum Gandhi Smriti Kiran Nadar Museum of Art National Gallery of Modern Art National Gandhi Museum National Handicrafts and Handlooms Museum National Museum of Natural History National Museum National Philatelic Museum National Police Memorial Museum National Rail Museum National Science Centre Rashtrapati Bhavan Museum Sanskriti Kendra Museum Shankar's International Dolls Museum Sulabh International Museum of Toilets Hindu temples Landmarks Neighborhoods Power stations Topics Universities Authority control databases International ISNI VIAF National United States France BnF data Israel Catalonia People Trove Other IdRef